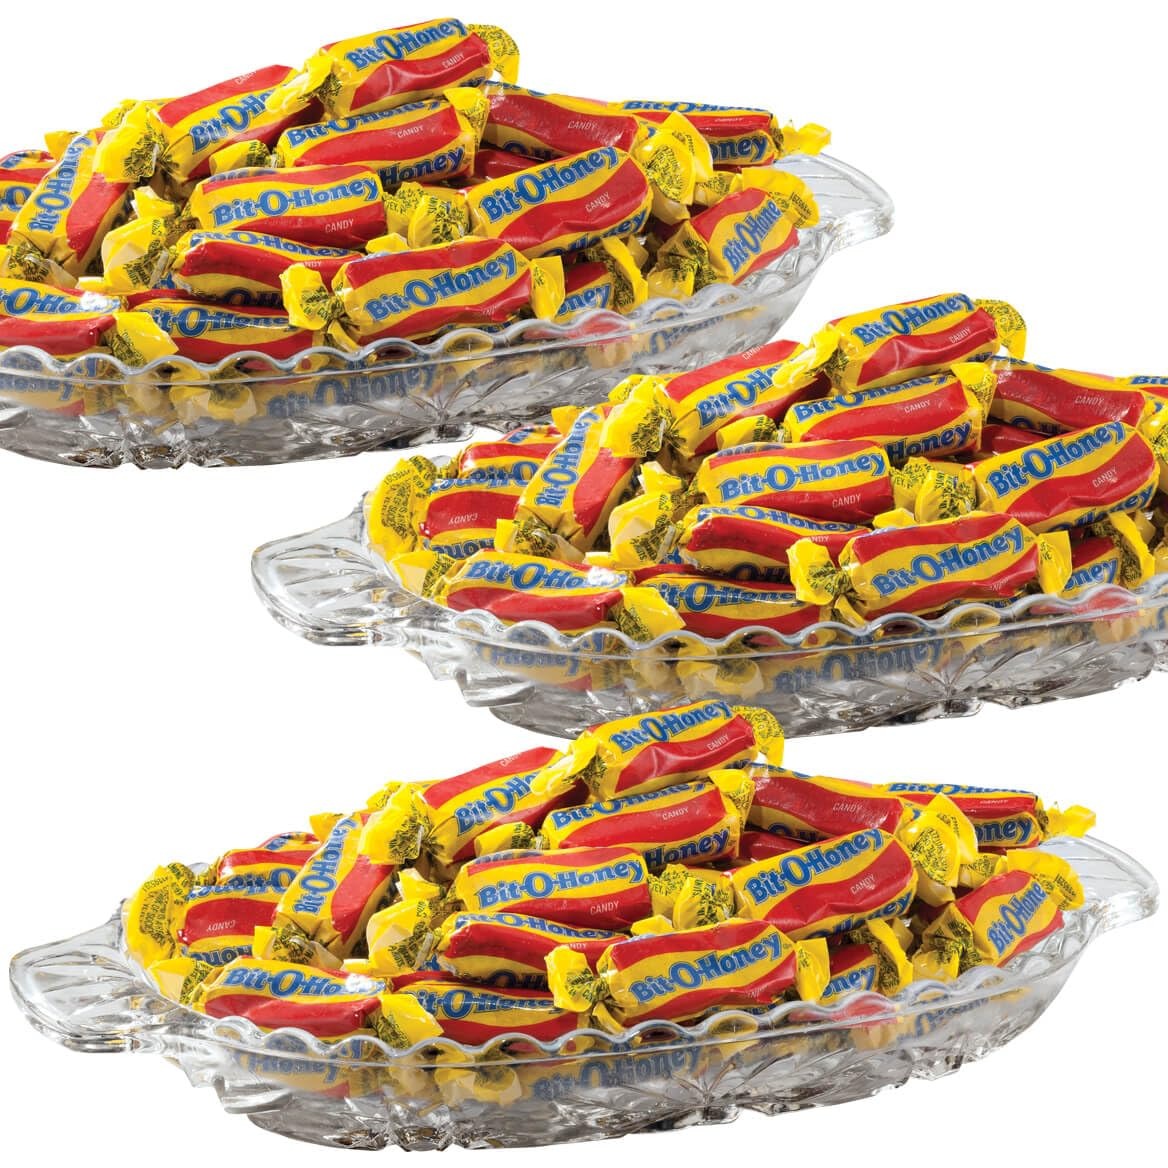
Item Name: Bit-O-Honey Candy, 9.5oz Set of 3
Bullet Point 1: Honey-flavored taffy candies
Bullet Point 2: Real almond pieces mixed within
Bullet Point 3: Bite-sized candies
Bullet Point 4: Individually wrapped in wax paper for freshness
Bullet Point 5: Set of 3 bags, each 9.5 oz.
Product Description: Bit-O-Honey candy is loved for its sweet, chewy goodness. This 3-pack of old time candy treats take you back to simpler days, when a good piece of candy lasted a good, long time. Bit-O-Honey features real almond bits blended into honey-flavored taffy. Set of 3 bags; each contains 9.5 oz.
Value: 1.0
Unit: Count

Price: 26.81